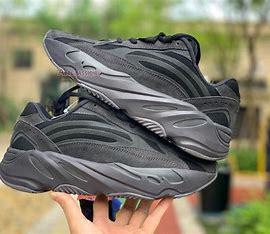
Brand: Adidas
Model: Yeezy Boost 700